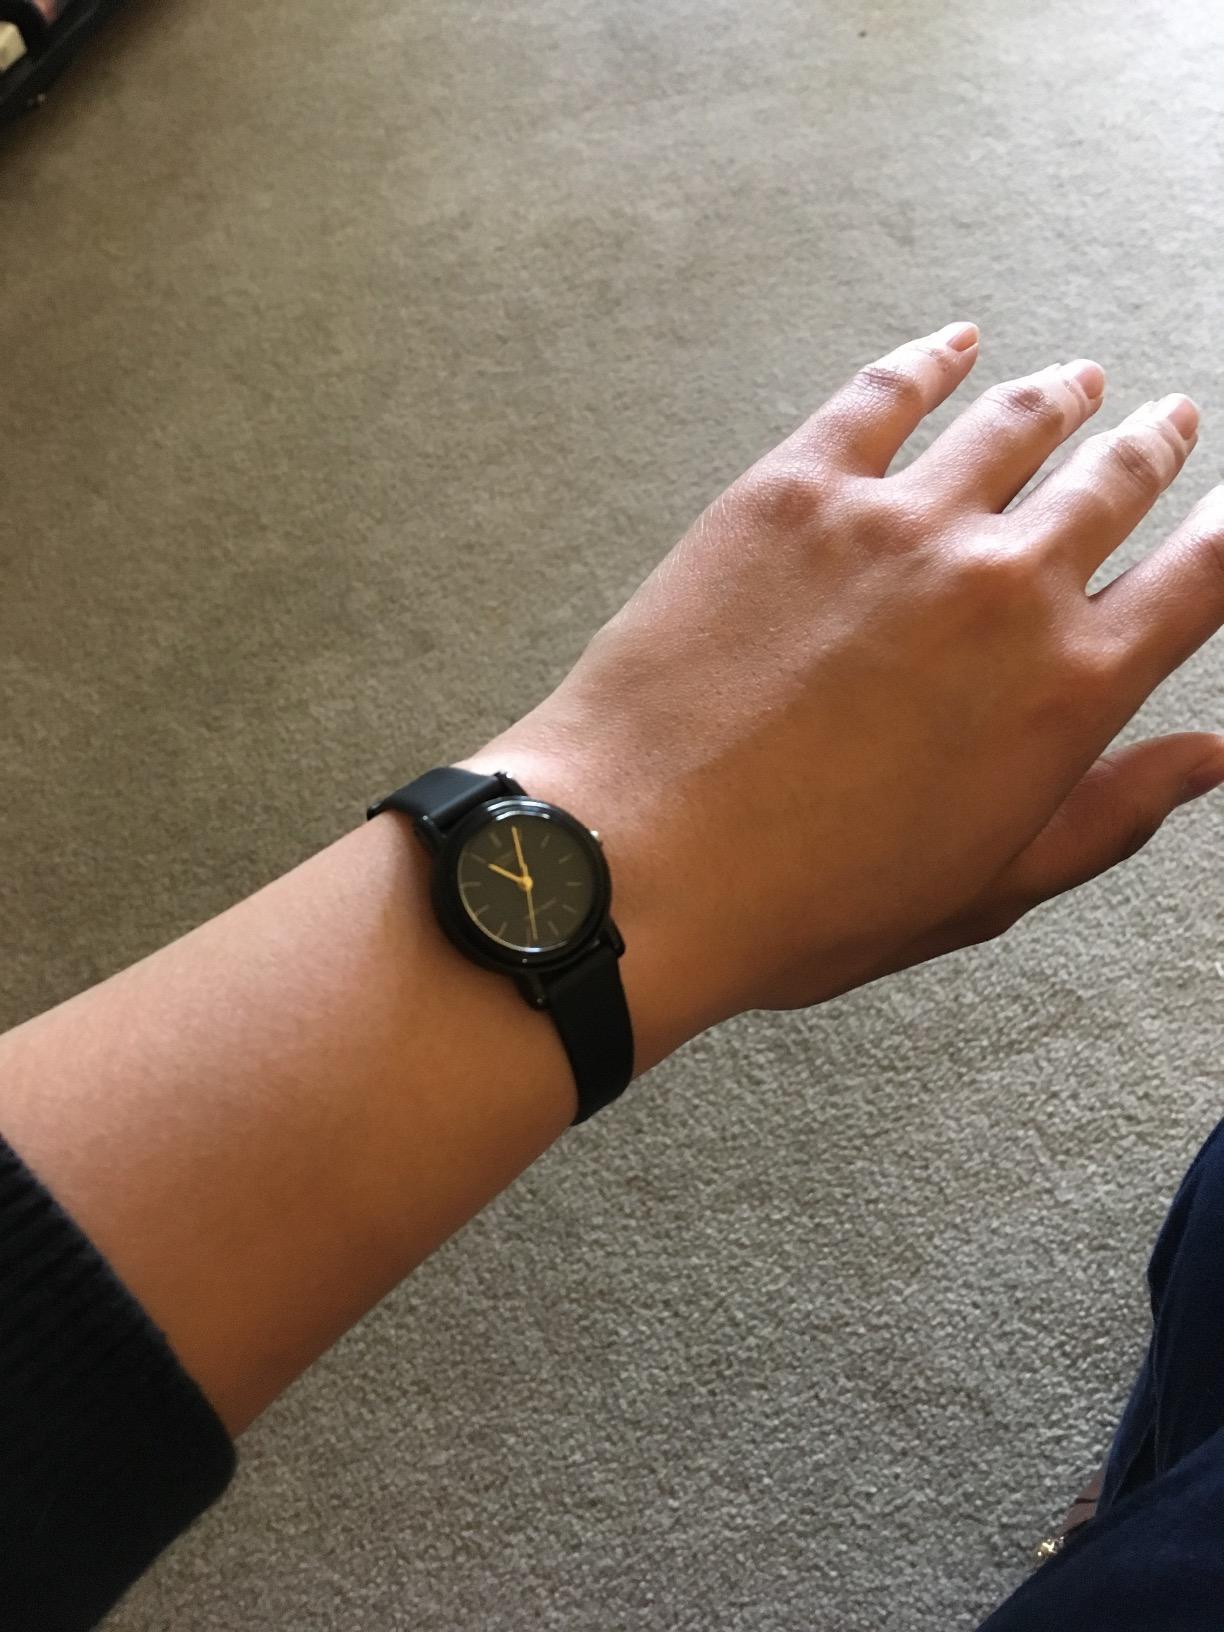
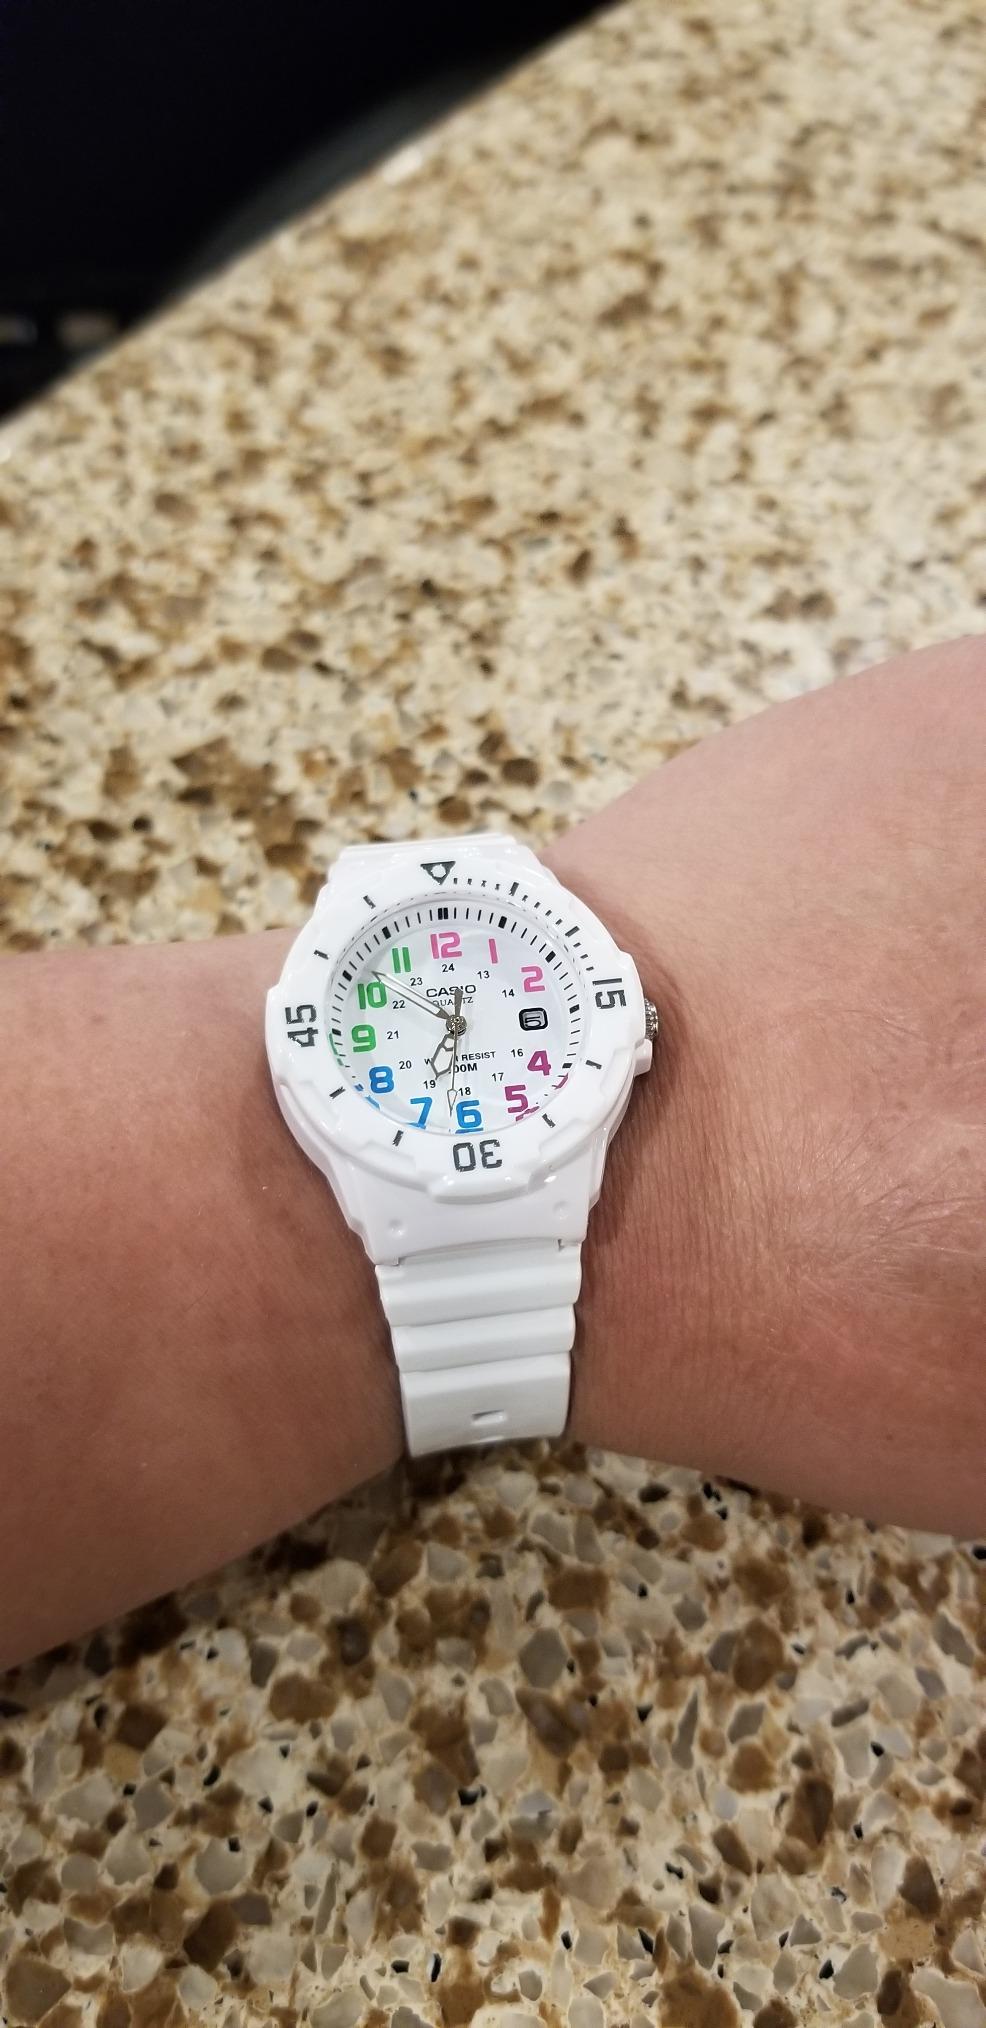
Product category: accessories_watch
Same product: no